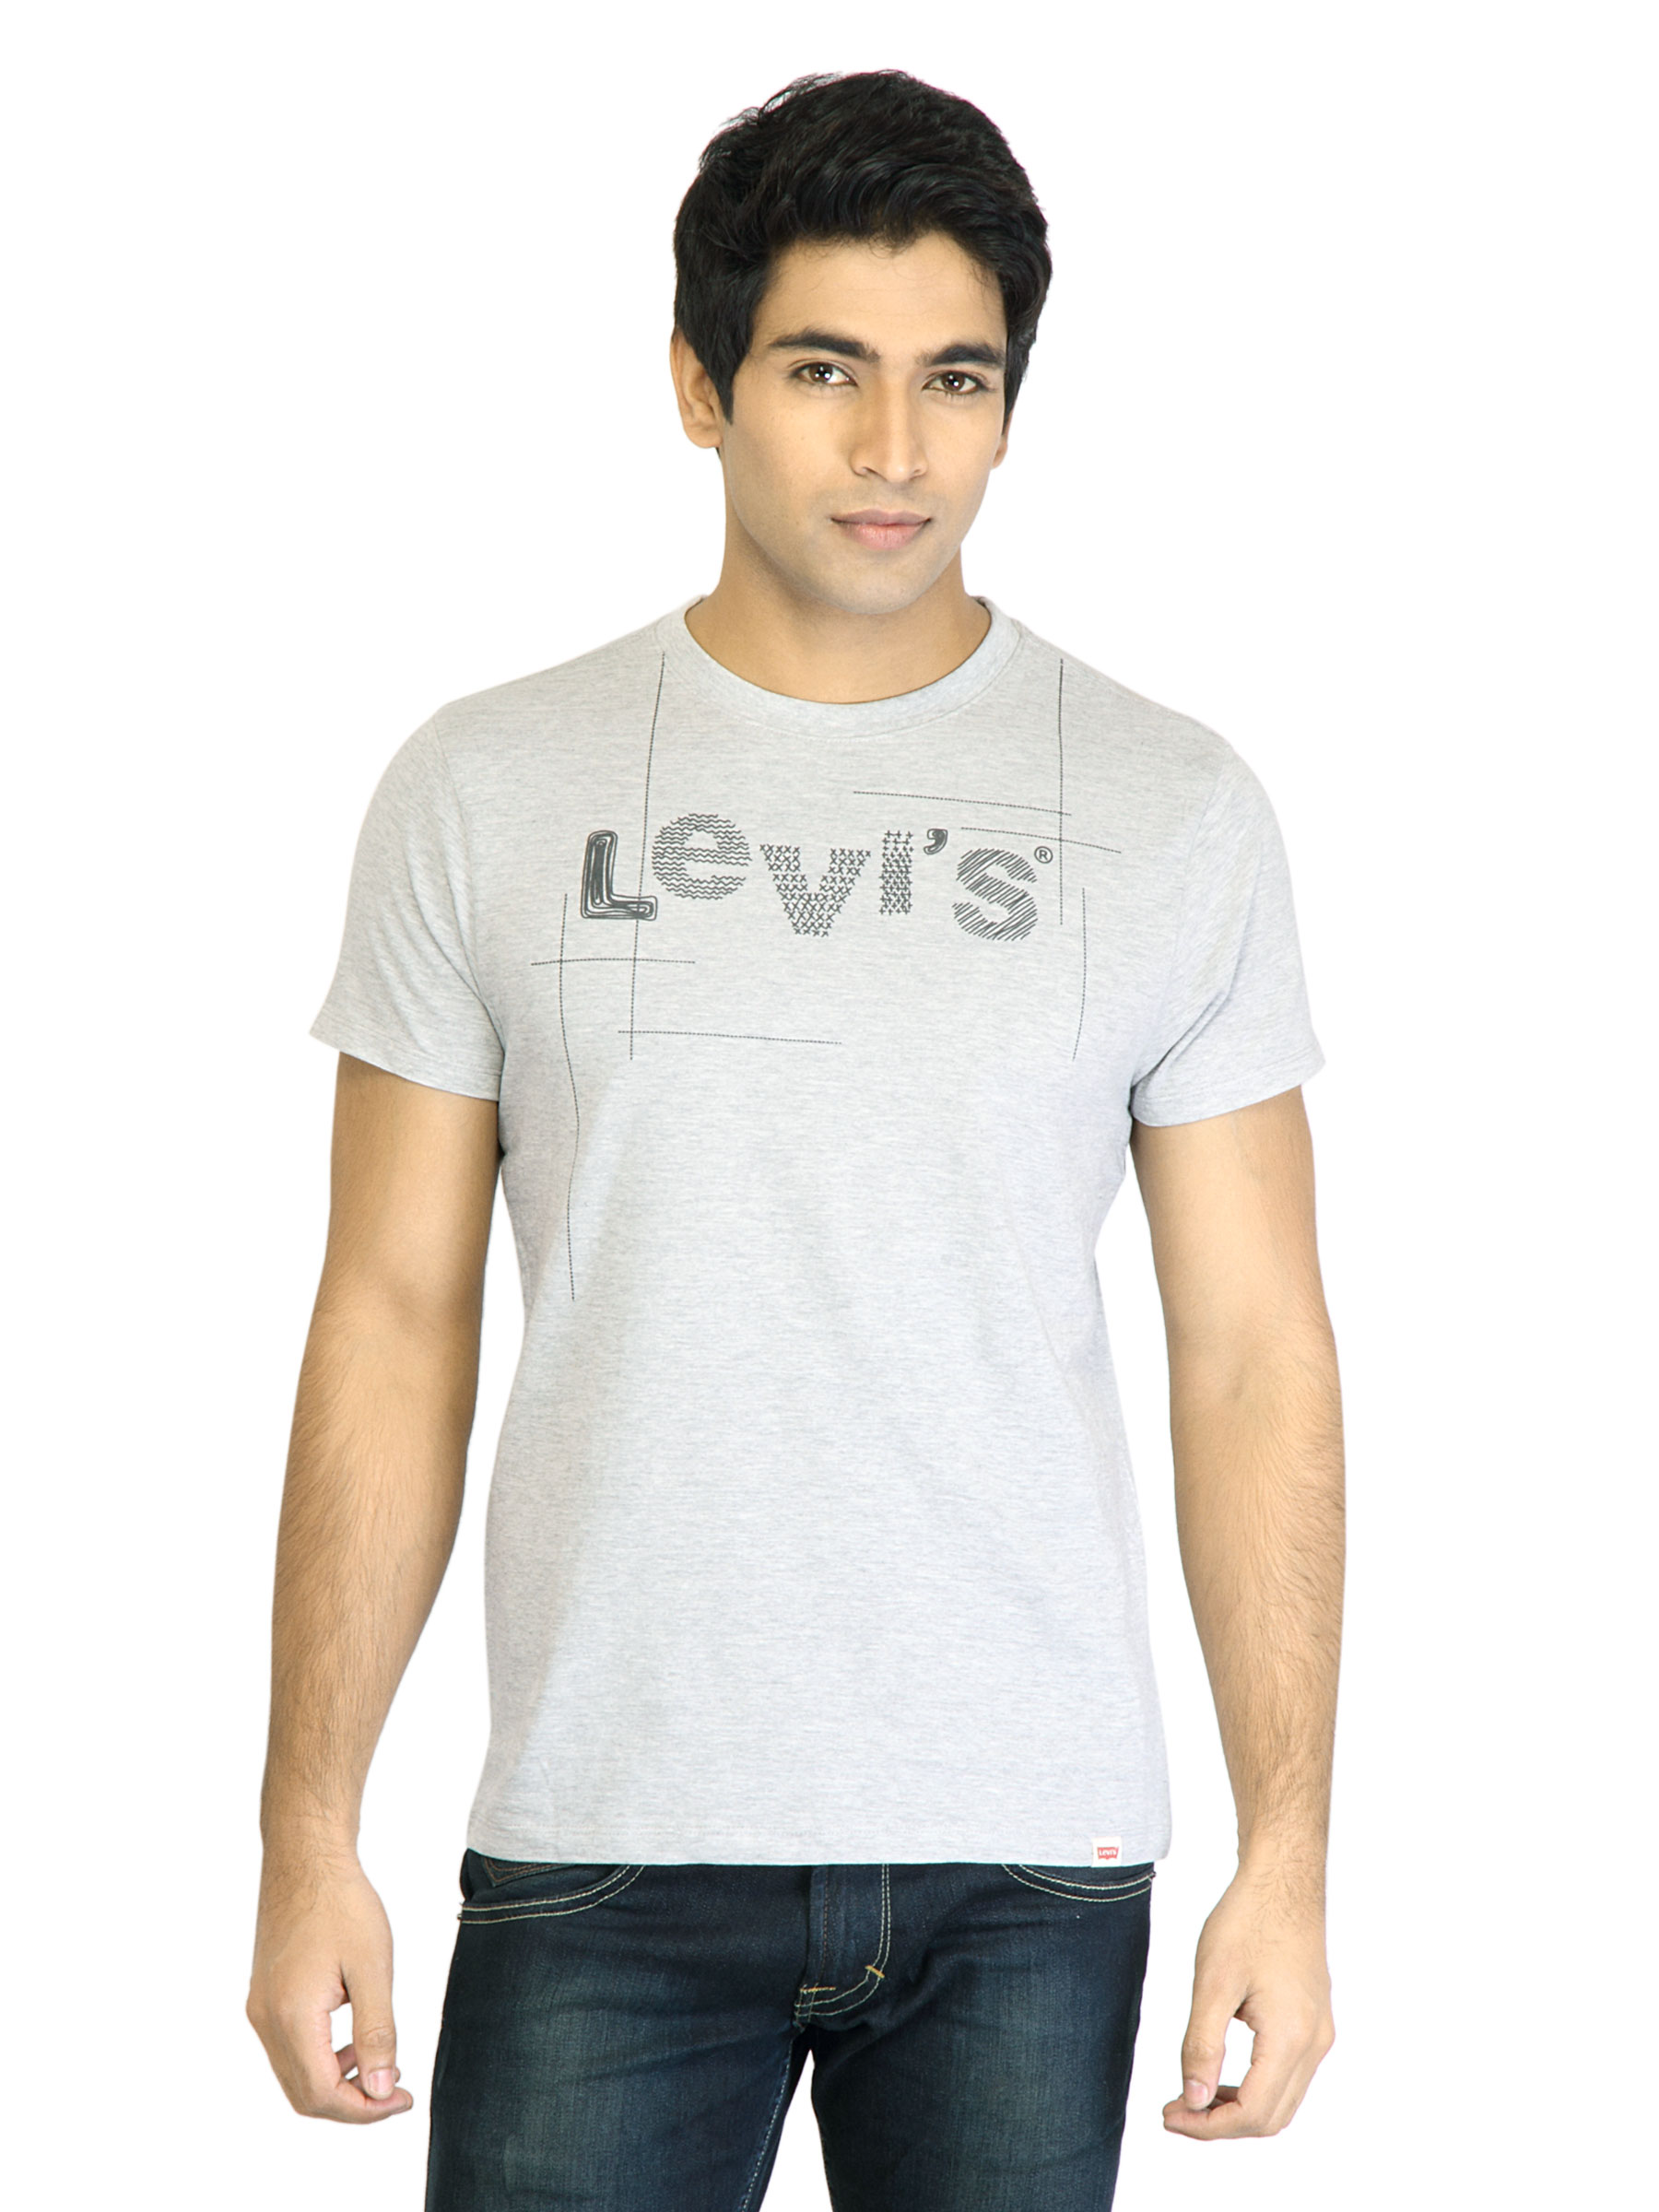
Levi's Men Printed Grey Tshirts
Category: Apparel / Topwear / Tshirts
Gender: Men
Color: Grey
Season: Fall 2011
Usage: Casual